Culture of Andhra Pradesh

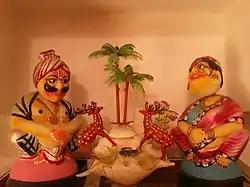
Kondapalli toys at a house in Vijayawada

"Vodi Biyyam" (Vodi means the Womb and Biyyam means rice grains) is a traditional ceremony performed for married couples in some communities. The ceremony starts before the marriage. After marriage, the ceremony is performed at least once in three years, wherein the parents or the brother(s) of the married woman invite all the relatives for the ceremony celebration.